New jack swing

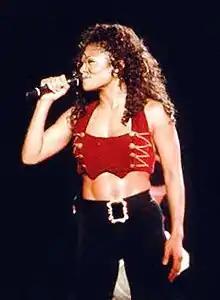
Janet Jackson's "Control", released in 1986, was one of the most critically acclaimed albums of the 1980s.

Kyle West remembered 1985 as the year he listened to new jack swing with Teddy Riley. Riley as well as drummer Lenny White credit the start of new jack swing to English singer-songwriter and producer Junior Giscombe and his 1985 single "Oh Louise". Some music critics said Full Force's "Alice, I Want You Just for Me" (1985) was the first new jack swing song. Jimmy Jam and Terry Lewis produced Janet Jackson's digital R&B album, "Control" (1986). Musicologist Richard J. Ripani PhD, author of "The New Blue Music: Changes in Rhythm & Blues, 1950–1999" (2006), observed that the album was one of the first successful records to influence the rise of new jack swing by creating a fusion of R&B, rap, funk, disco and synthesized percussion. The new jack swing sound is particularly evident in the second single, "Nasty". The success of "Control", according to Ripani, bridged the gap between R&B and rap music. He asserts that "since Jackson's album was released in 1986 and was hugely successful, it is not unreasonable to assume that it had at least some impact on the new jack swing creations of Teddy Riley." Mantronix's early records in the mid-1980s also had new jack elements.